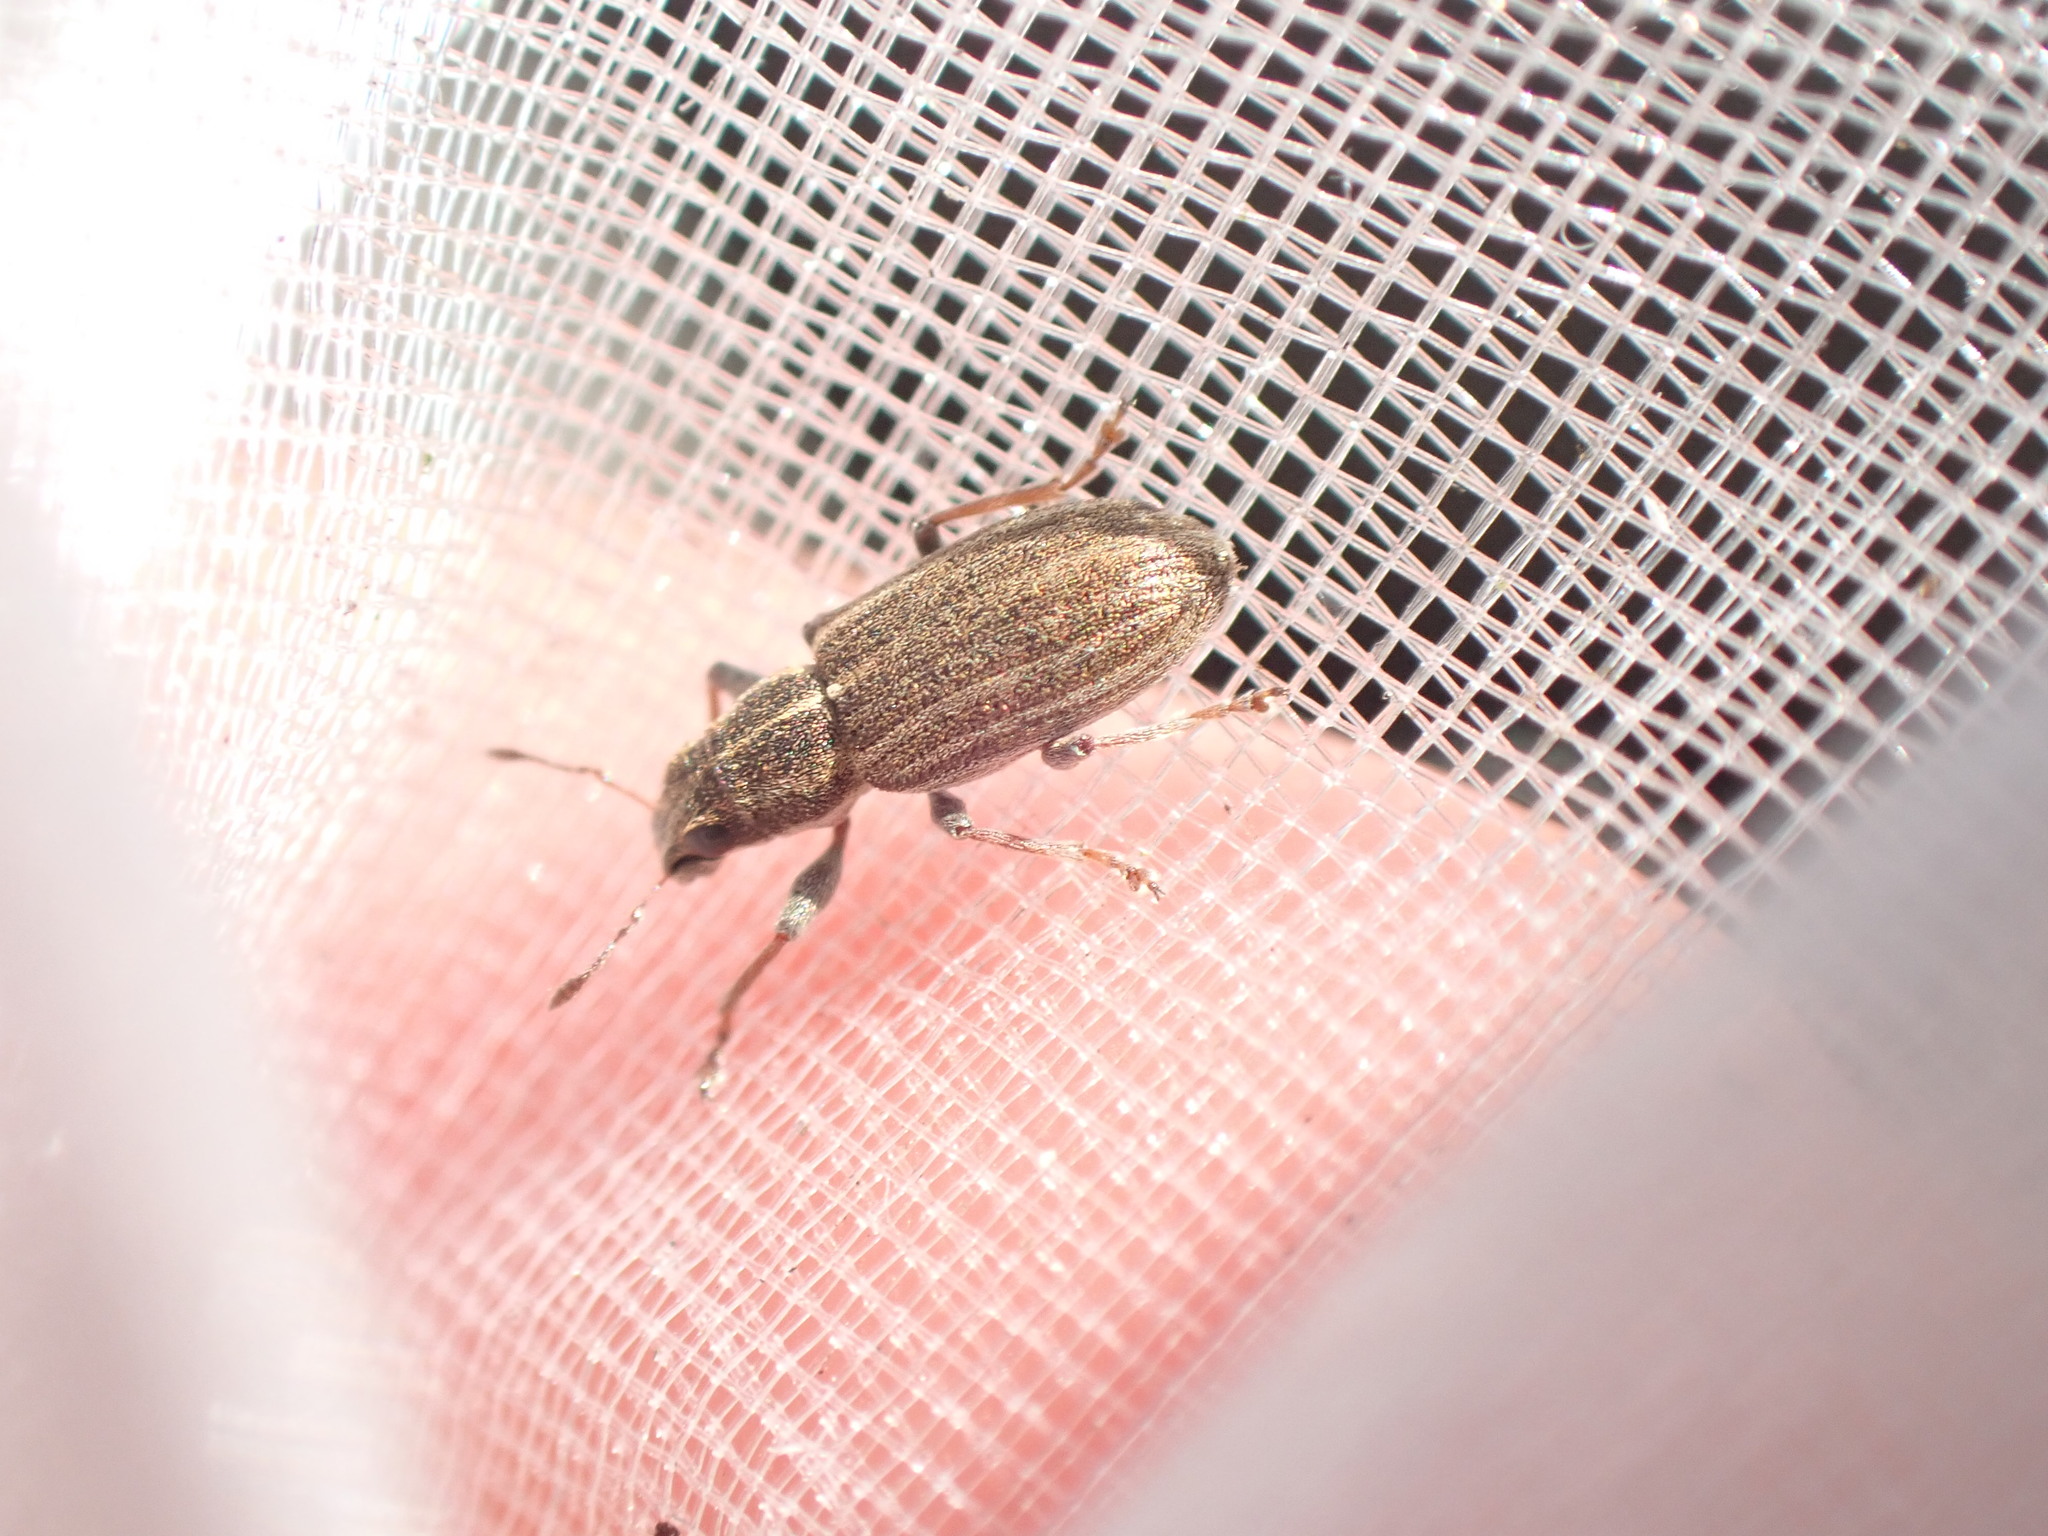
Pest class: pea_leaf_weevil